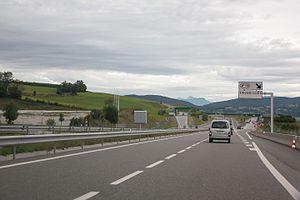
L'autoroute A41 relie Grenoble à Genève via Chambéry et Annecy. Elle est divisée en deux sections distinctes, nord et sud, séparées par la RN 201 et l'A43 au niveau de Chambéry.